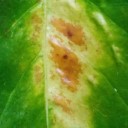
Label: Phoma